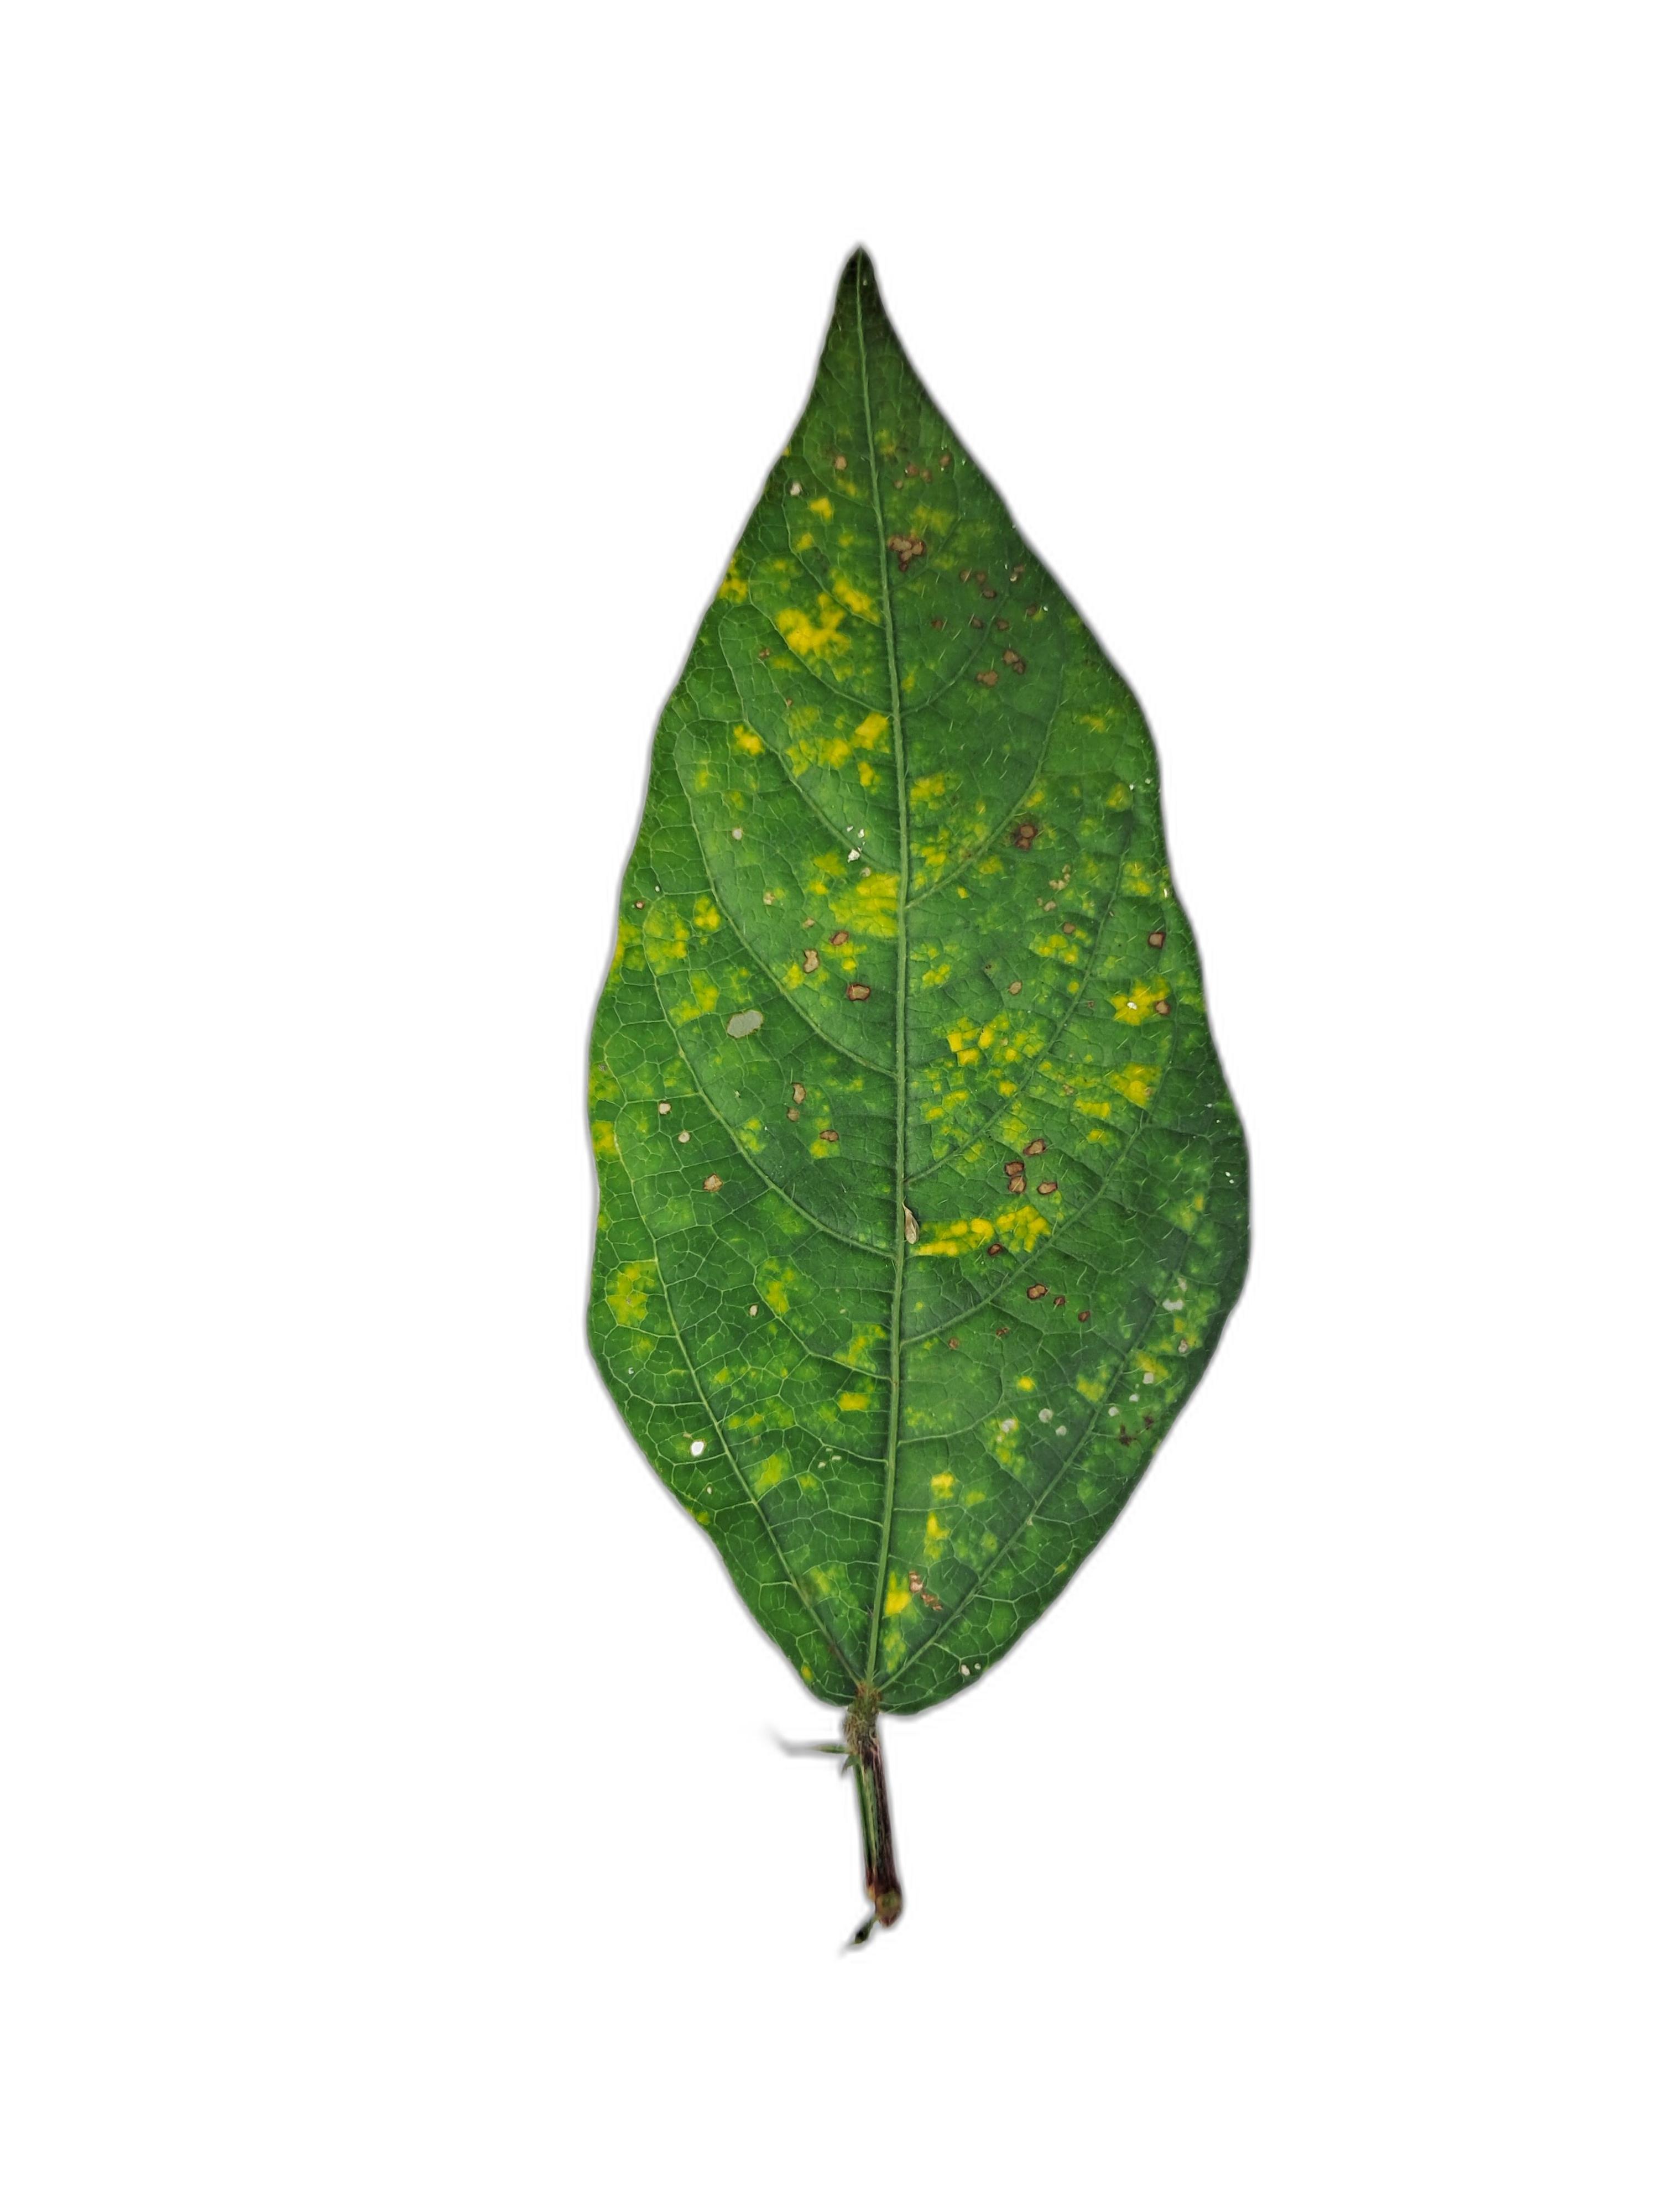
Label: Yellow Mosaic